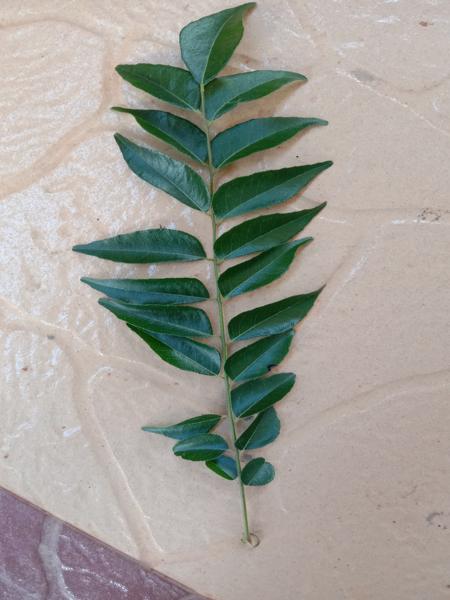
Plant: Curry